Punta Cruz Watchtower

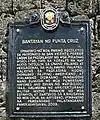
Watchtower NHI historical marker

The Punta Cruz Watchtower was declared as a National Historical Landmark in February 2009. Its historical marker was unveiled by the municipality of Maribojoc and the National Historical Institute (now National Historical Commission of the Philippines) in May 2009. It was also declared by the National Museum of the Philippines as a National Cultural Treasure under the collective group of "Bohol Watchtowers "together with the watchtowers of Dauis, Panglao, Pamilacan, Loay and Balilihan on August 29, 2011 and official marker unveiling in July 2012.